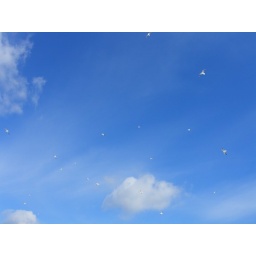
the first blue sky i had seen in about three months